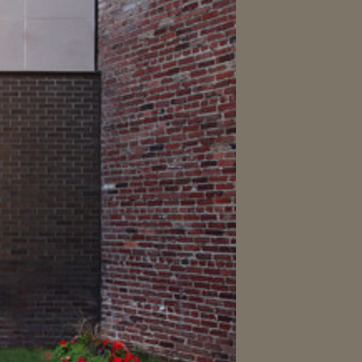
Material: brick